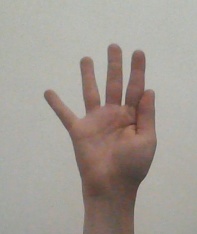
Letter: sheen